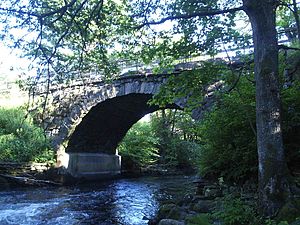
Säveån
Knavra bro over Säveån i Stenkullen.
Säveån er en 130 km lang flod i Västergötland, med et afvandingsområde på 1.475 km². Den har sit udspring ved Vänga sydøst for søen Säven mellem Borås og Vårgårda, hvor to små kildefloder øber sammen. Ved Vänga er der en gammel vandmølle og en stenbeklædt kanal.